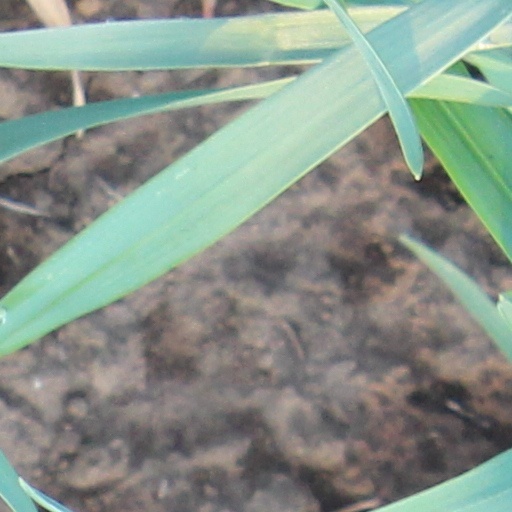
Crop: wheat